Oliver Wilson

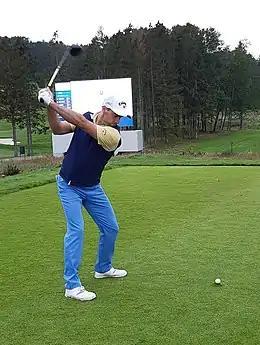
Oliver Wilson at the 2019 Scandinavian Invitation in Gothenburg, Sweden, on the first tee in the third round

In September 2022, Wilson won his second European Tour event at the Made in HimmerLand in Denmark. He shot a final-round 67 to beat Ewen Ferguson by one shot. It was his first European Tour victory in over seven years.